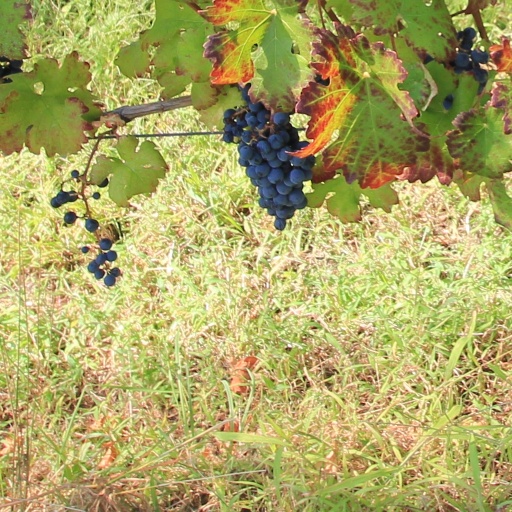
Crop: grape